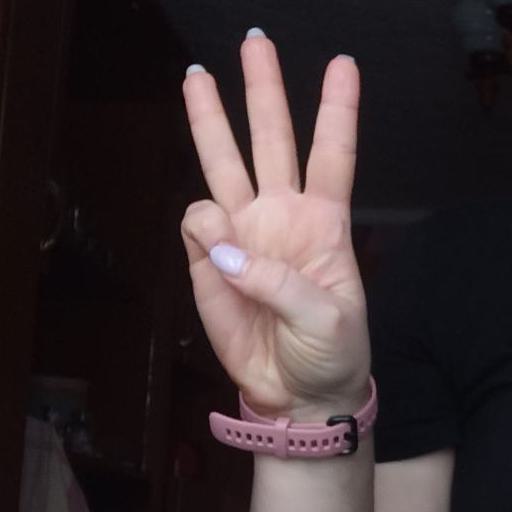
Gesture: three